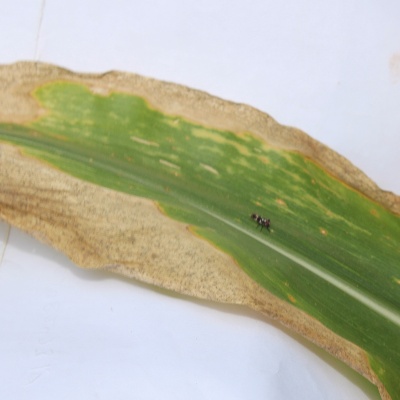
Crop: Maize
Condition: leaf blight